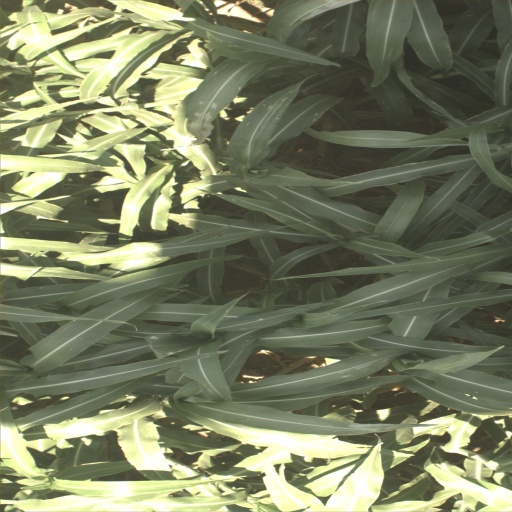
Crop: sorghum